Lerici-class minehunter

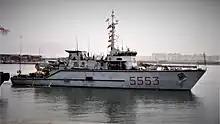
"Vieste"

"Lerici"-class ships have a displacement of 620 tons full load, long, wide, and a draught of . The ships have a maximum speed of , provided by a single diesel engine (GMT BL.230-8M for ) connected to an electric engine with a variable-pitch propeller. This speed is reduced to for mine-warfare operations; three active rudders (small propellers mounted in a unit which can rotate through 360 degrees, powered by three diesel-engines generators Isotta Fraschini ID-36-SS6V) are used to keep the minehunters on station. The ships have a range of at operational speed.